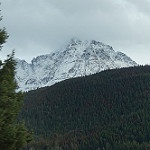
Label: mountain